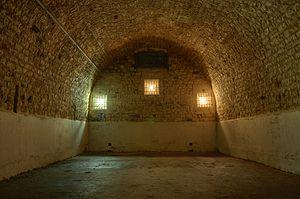
Le fort du Mont-Bart est un fort de l'Est de la France, construit entre 1874 et 1877 par l'entreprise Adrien Hallier.